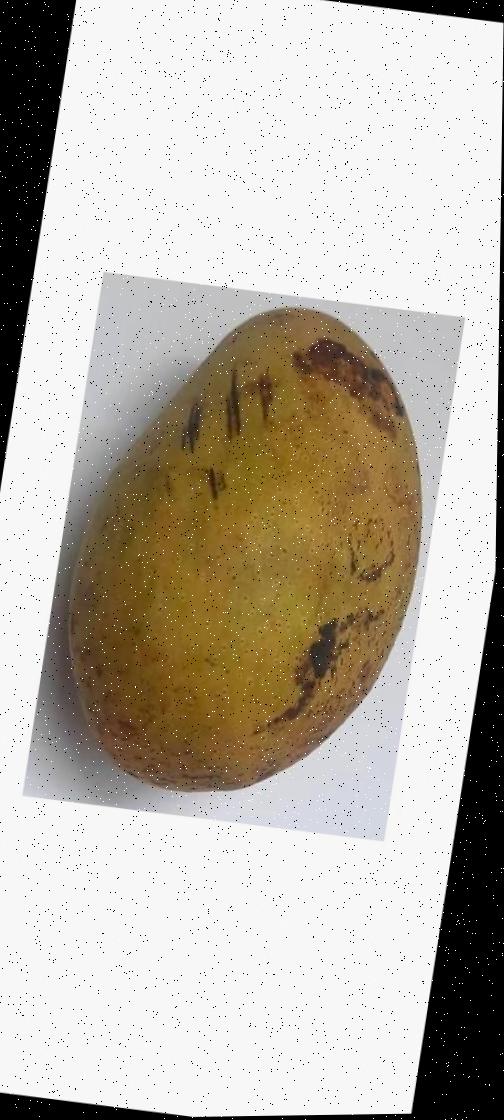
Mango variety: Ashshina Classic